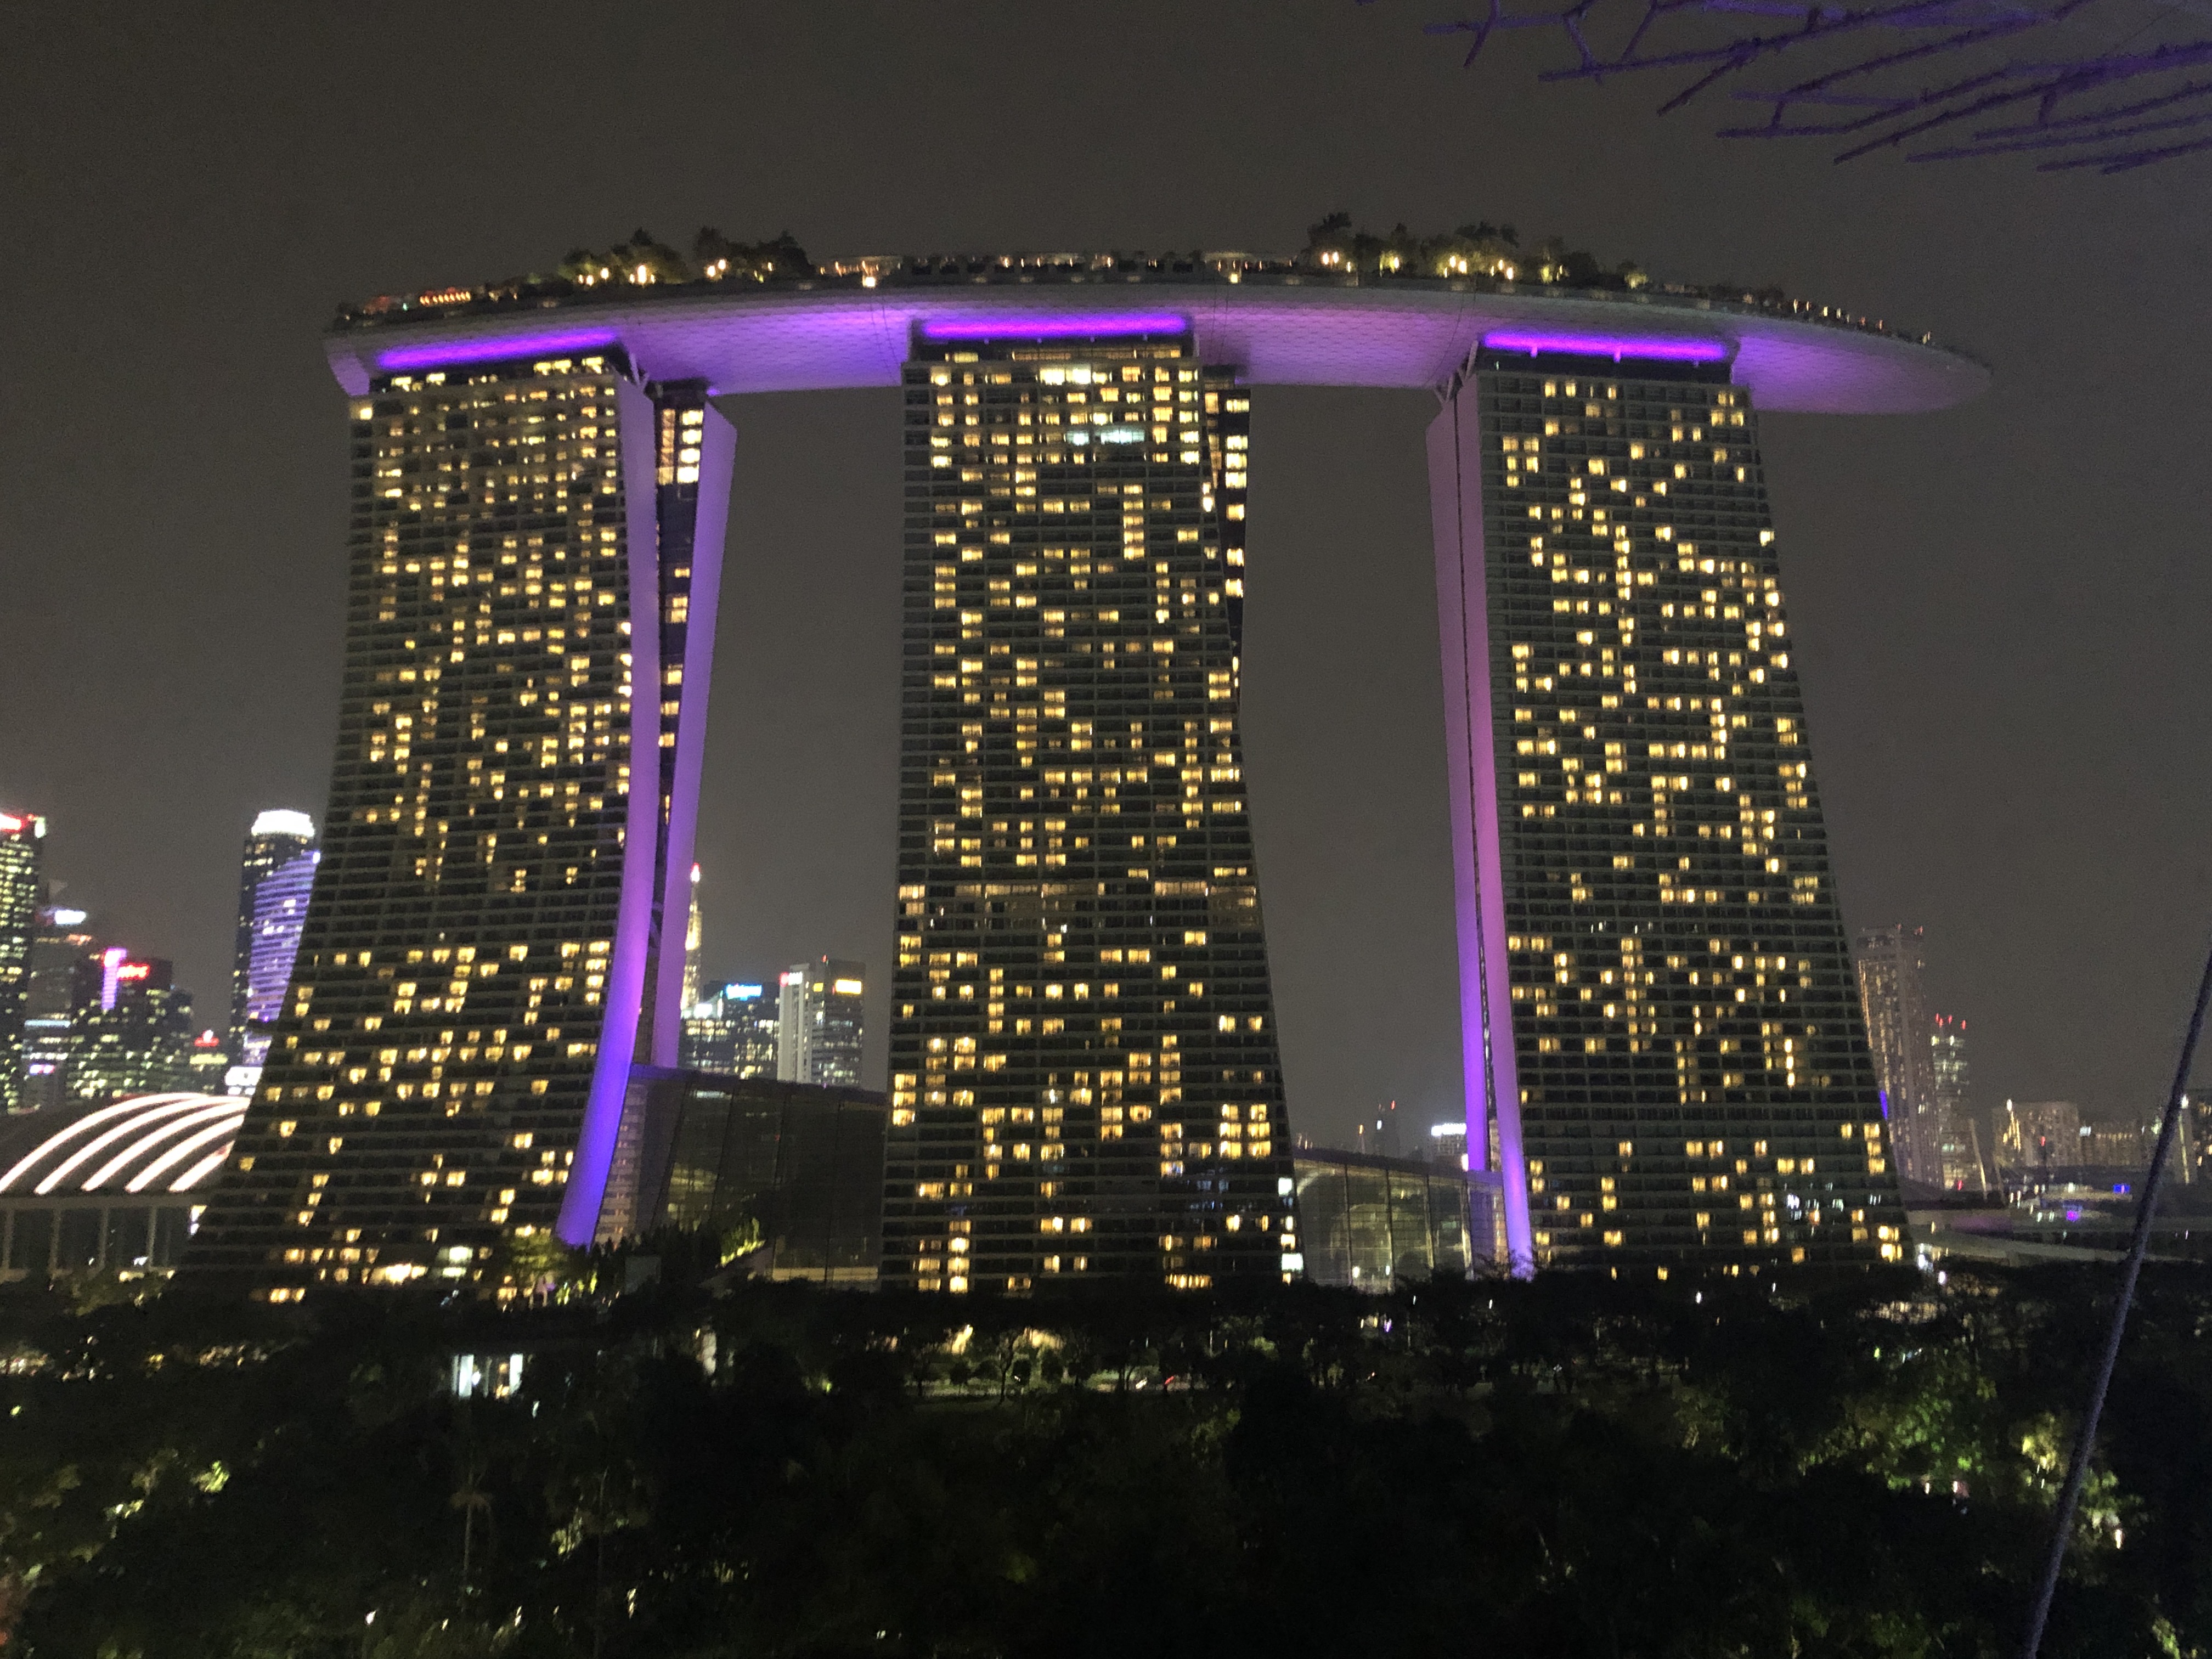
hotel, singapore, led, lights, night, scene, ultra, violet, building, skyscraper, sky, purple, tower, nature, tower block, electricity, architecture, condominium, cityscape, pink, midnight, city, commercial building, landmark, facade, darkness, metropolitan area, urban design, metropolis, human settlement, mixed use, event, magenta, space, apartment, downtown, reflection, headquarters, neon, skyline, tree, corporate headquarters, evening, house, palm tree, light fixture, tourist attraction